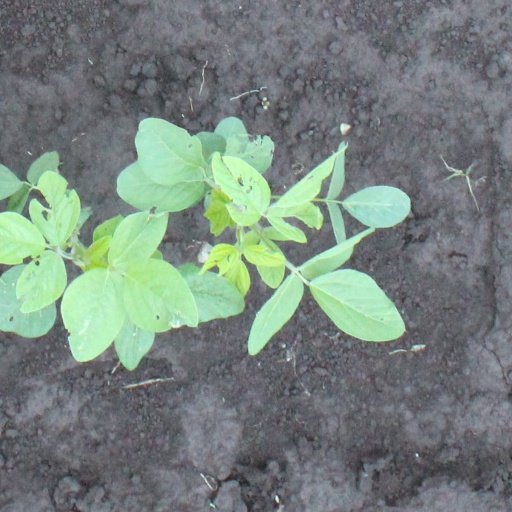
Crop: soybean